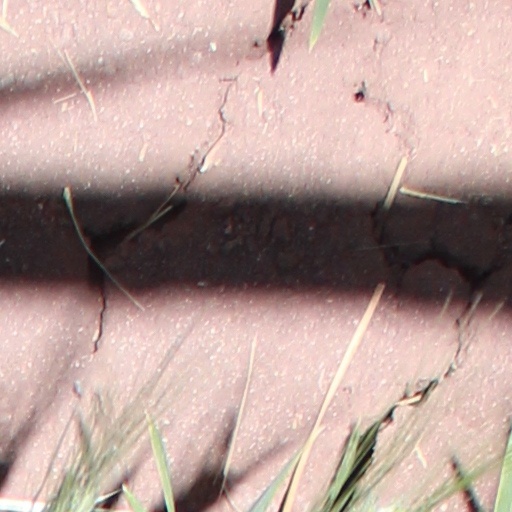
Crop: wheat